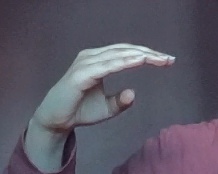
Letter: jeem